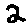
Label: 2